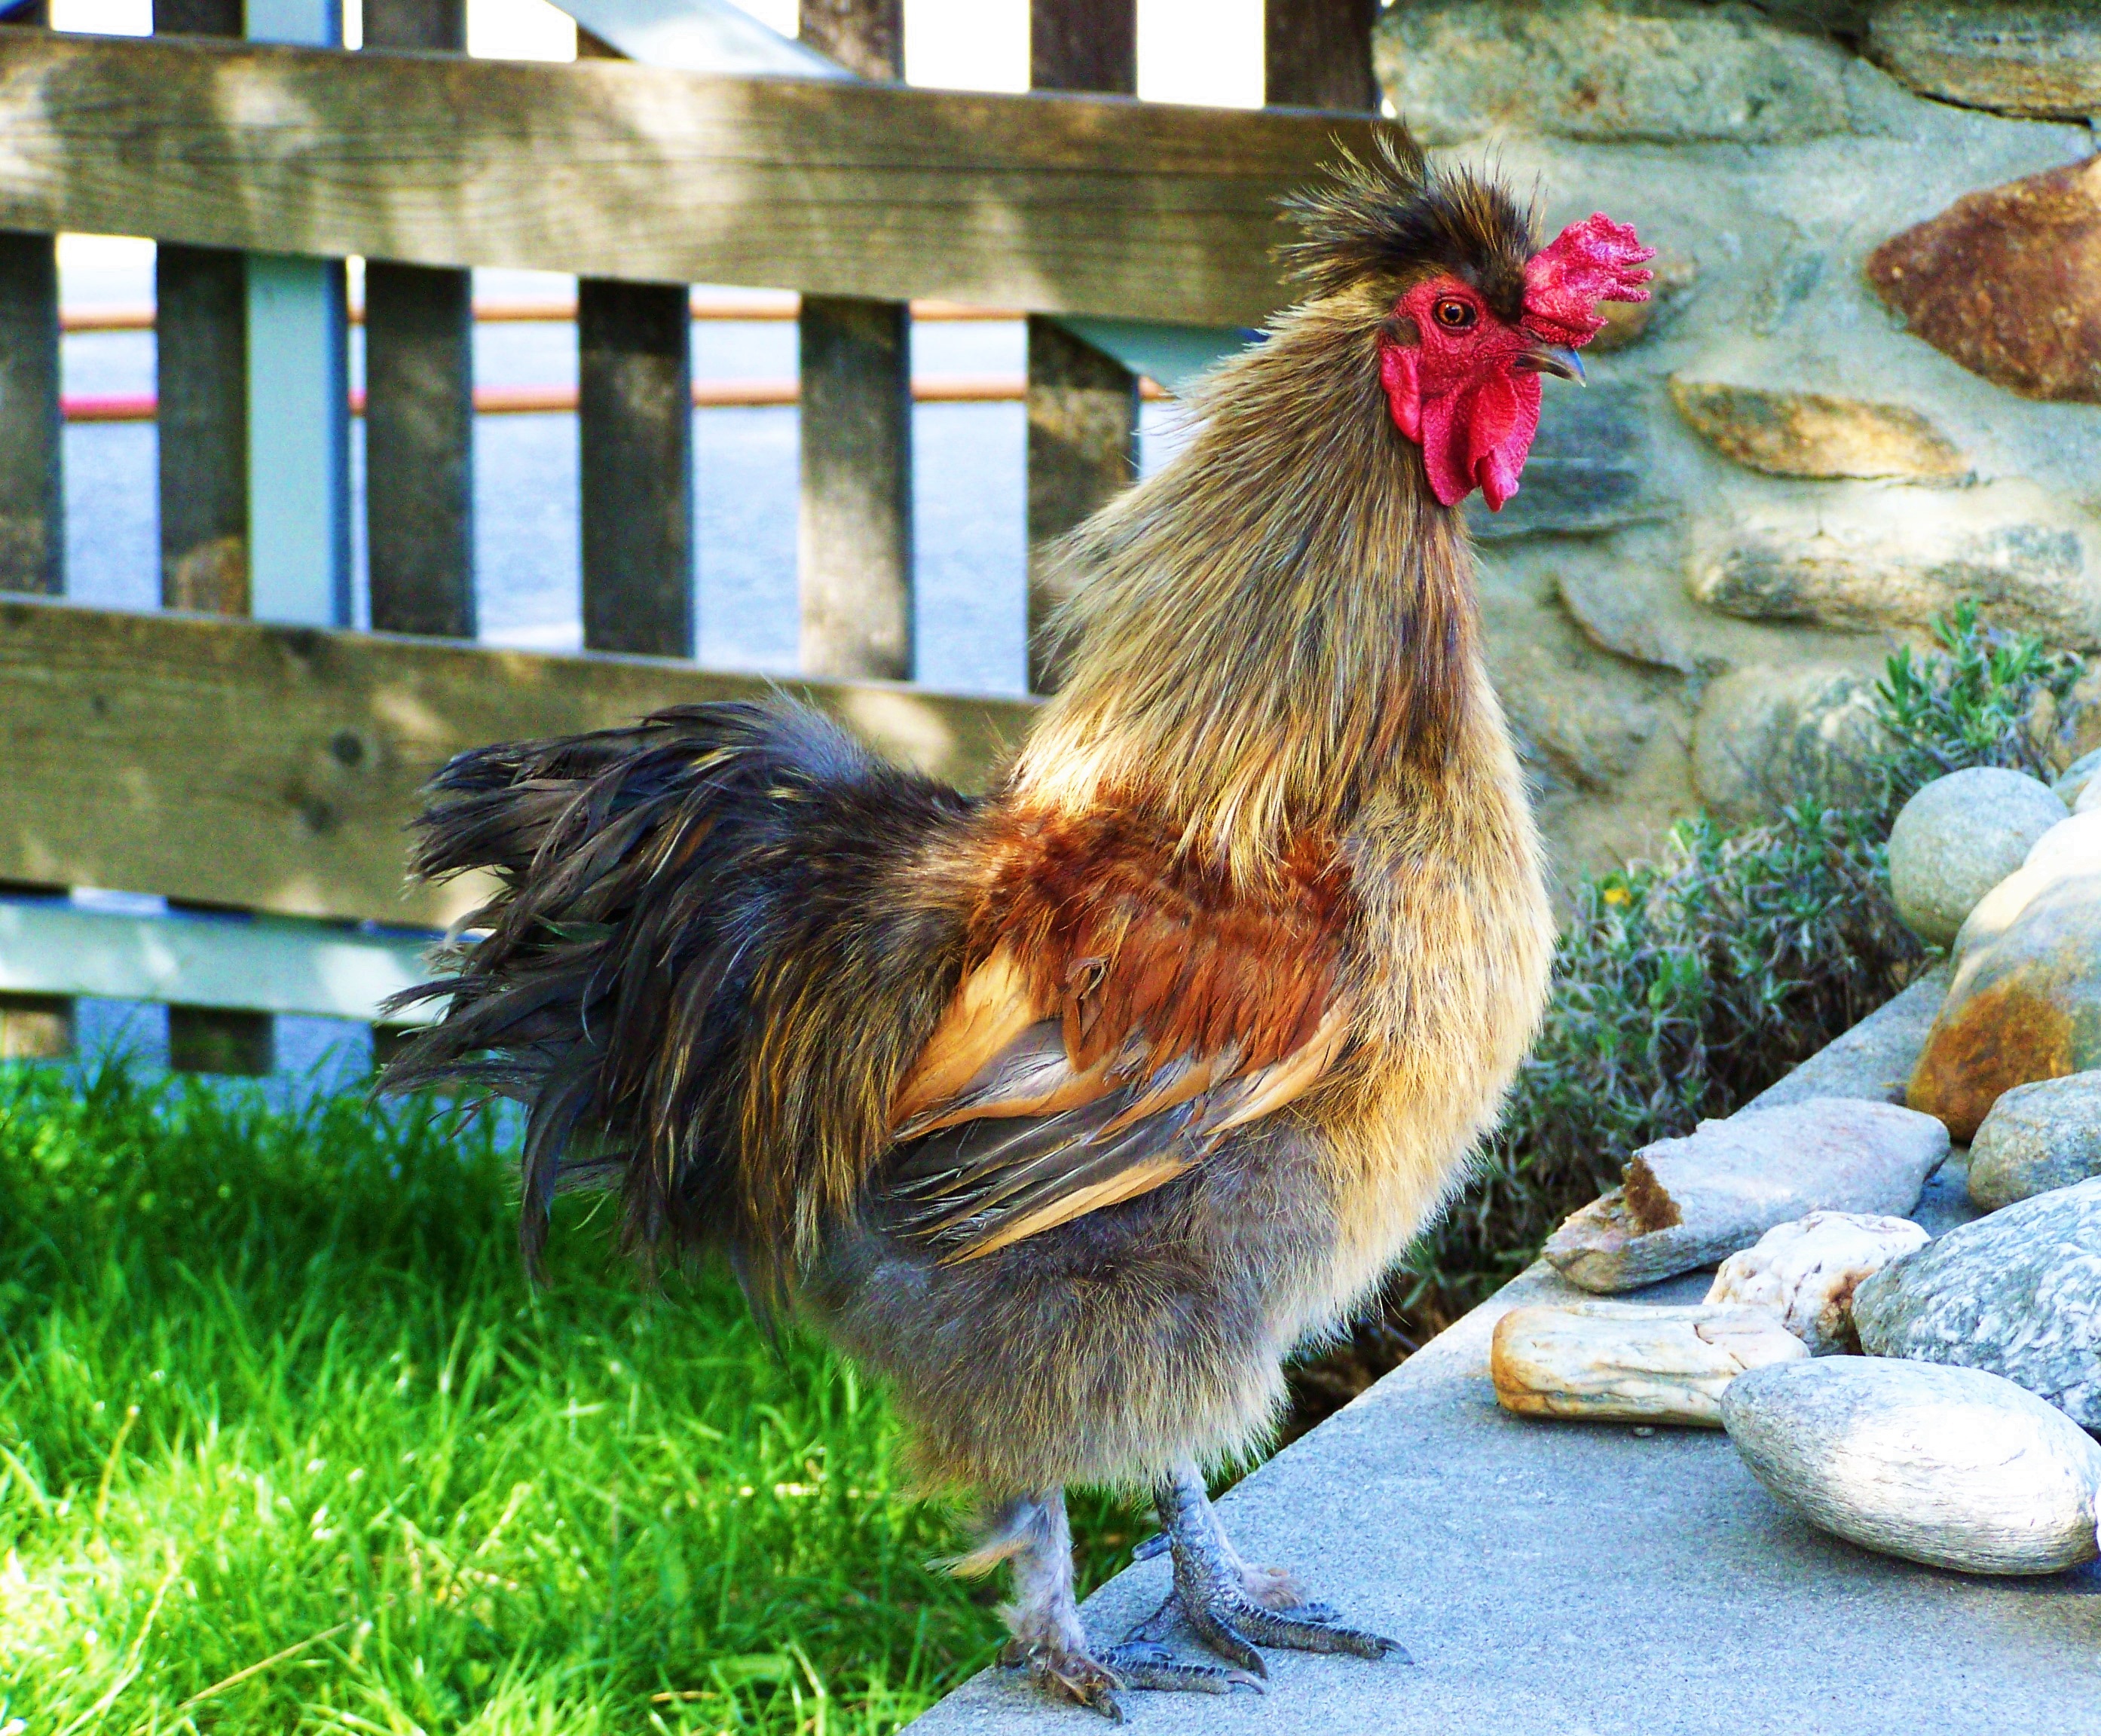
bird, beak, color, chicken, fowl, fauna, rooster, poultry, hen, galliformes, vertebrate, phasianidae